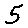
Label: 5